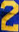
Number: 2